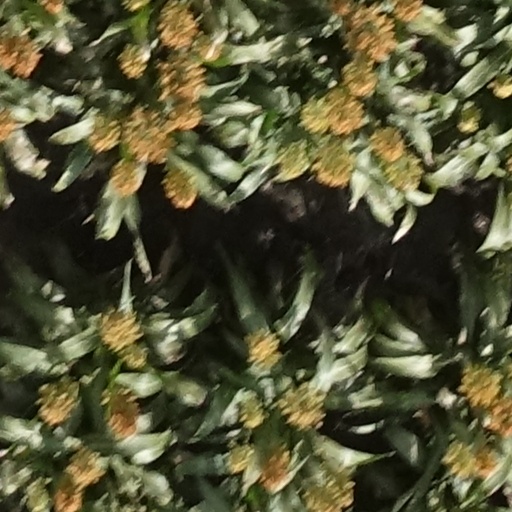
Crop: sorghum